Artificial stone

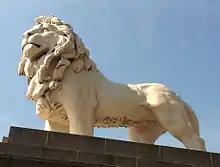
The South Bank Lion in Coade stone, at the south end of Westminster Bridge, London

One of the earliest examples of artificial stone was Coade stone (originally called "Lithodipyra"), a ceramic created by Eleanor Coade (1733–1821), and produced from 1769 to 1833. Later, in 1844, Frederick Ransome created a Patent Siliceous Stone, which comprised sand and powdered flint in an alkaline solution. By heating it in an enclosed high-temperature steam boiler the siliceous particles were bound together and could be moulded or worked into filtering slabs, vases, tombstones, decorative architectural work, emery wheels and grindstones.